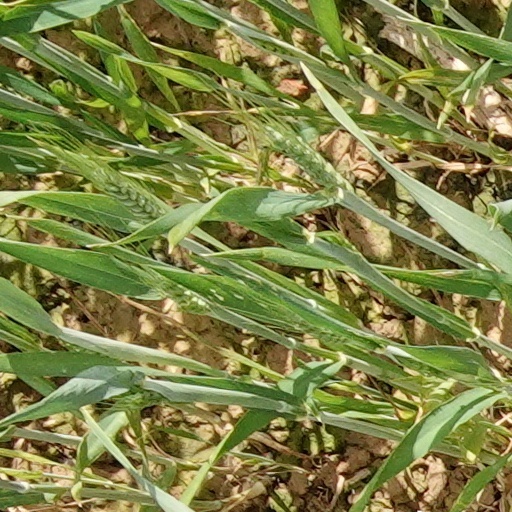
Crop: wheat